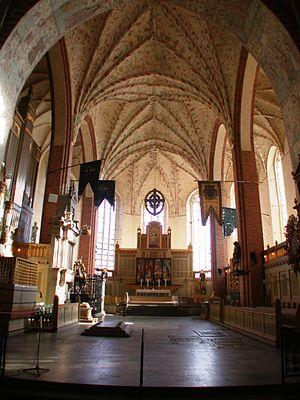
La cathédrale de Strängnäs est la cathédrale de la ville de Strängnäs dans le comté de Södermanland en Suède. Depuis la Réforme protestante, elle est le siège du diocèse luthérien de Strängnäs.